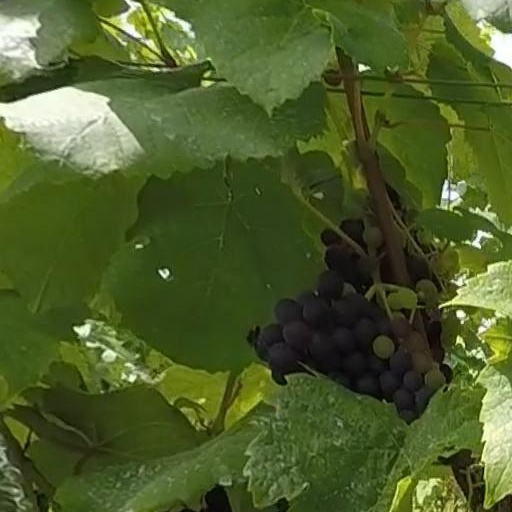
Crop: grape